Commissioner of the NFL

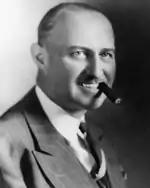
Ralph Hay

In 1920, the Canton Bulldogs were one of 14 teams to form the American Professional Football Association (APFA), which would become the National Football League (NFL) two years later. Bulldogs owner Ralph Hay was named the first head of the league (the title was officially "Temporary Secretary" until a permanent president could be chosen).